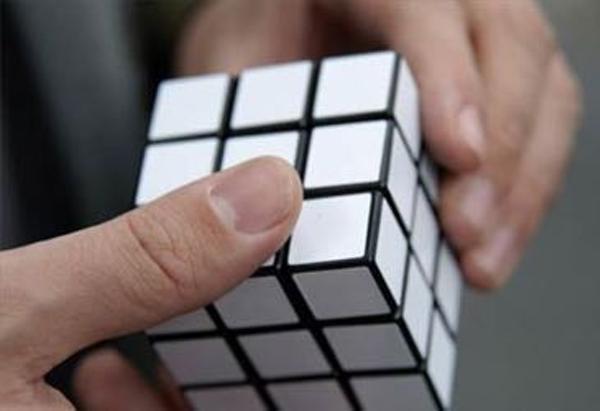
回答: アンミカ専用